Pottstown Roller Mill

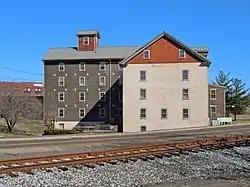
Pottstown Roller Mill, March 2011

The Pottstown Roller Mill is an historic, American roller mill that is located near the Schuylkill River in Pottstown, Montgomery County, Pennsylvania.